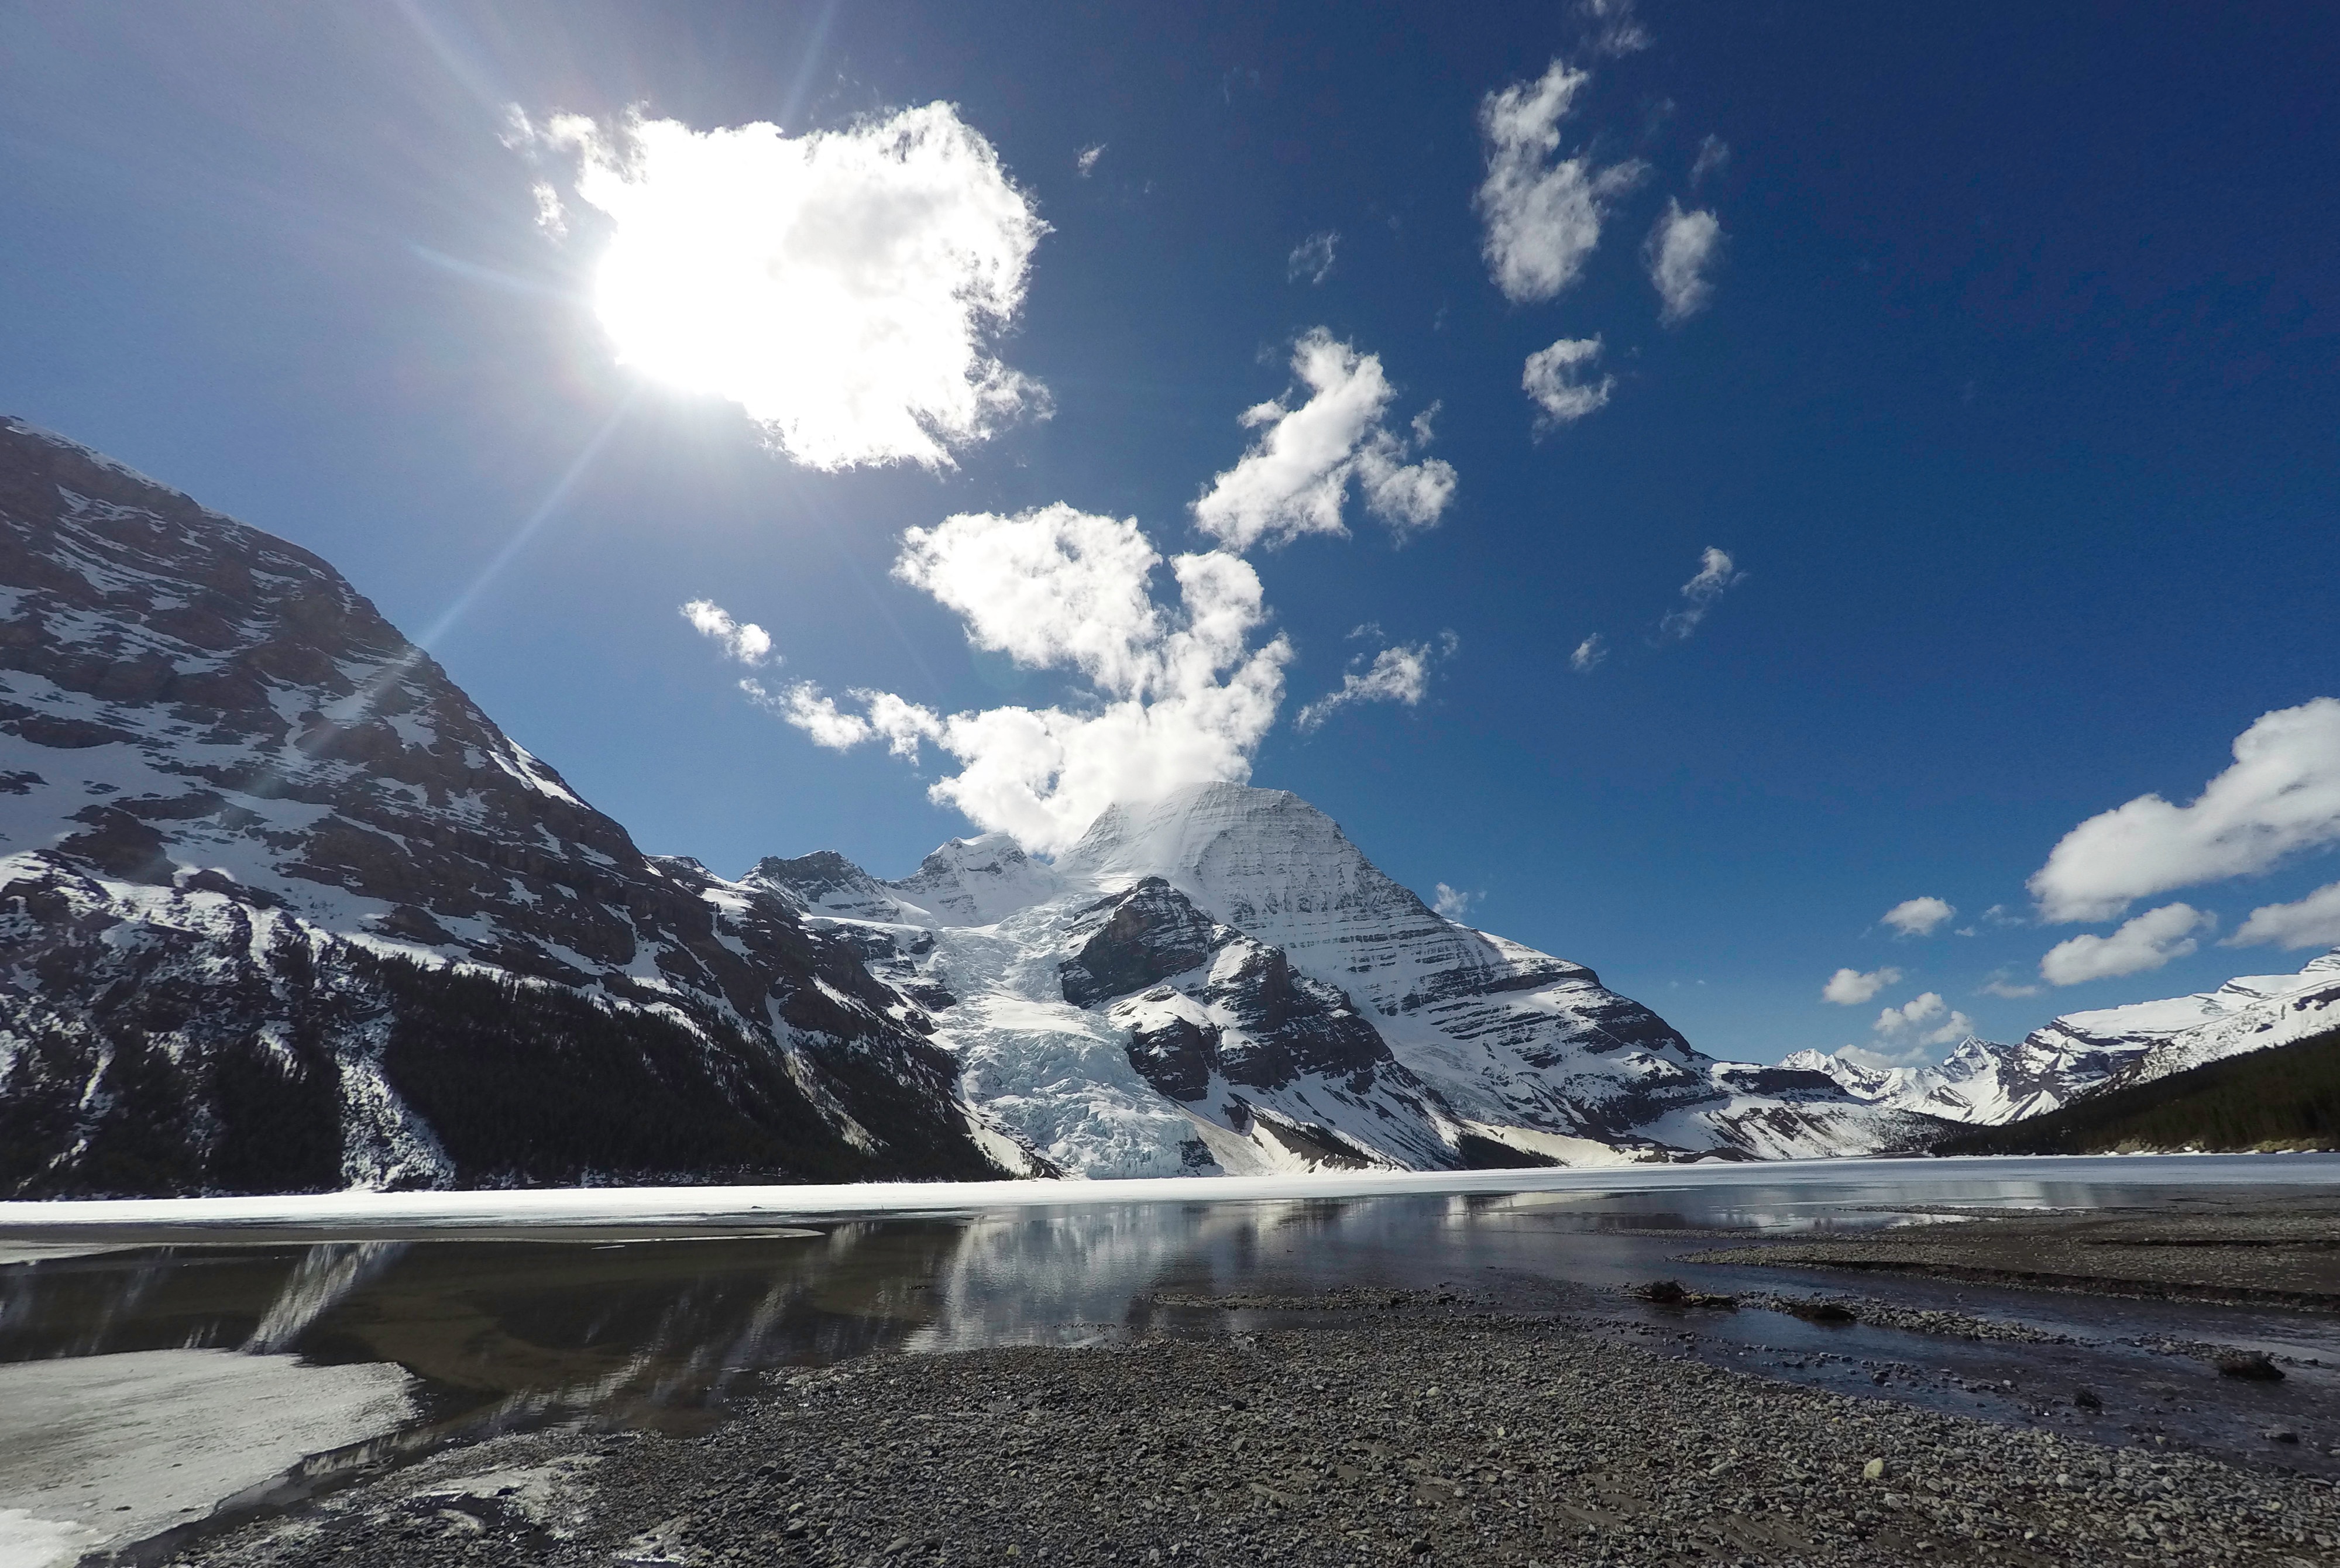
landscape, mountain, snow, cloud, lake, valley, mountain range, panorama, glacier, fjord, alps, plateau, loch, moraine, landform, mountain pass, geographical feature, mountainous landforms, glacial landform